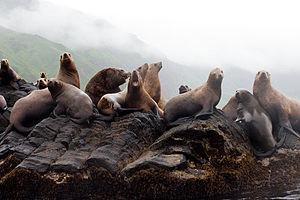
L'île Moneron est une île rocheuse russe située dans le détroit de Tartarie, à 48 km de la côte sud-ouest de l'île de Sakhaline. Une partie de l'île est protégée par un parc naturel. On y trouve de nombreuses falaises menaçantes descendant à pic dans la mer ainsi que quelques vestiges de chemins japonais.